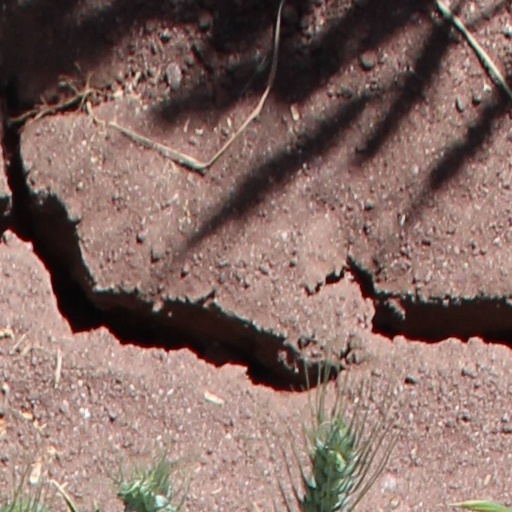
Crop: wheat